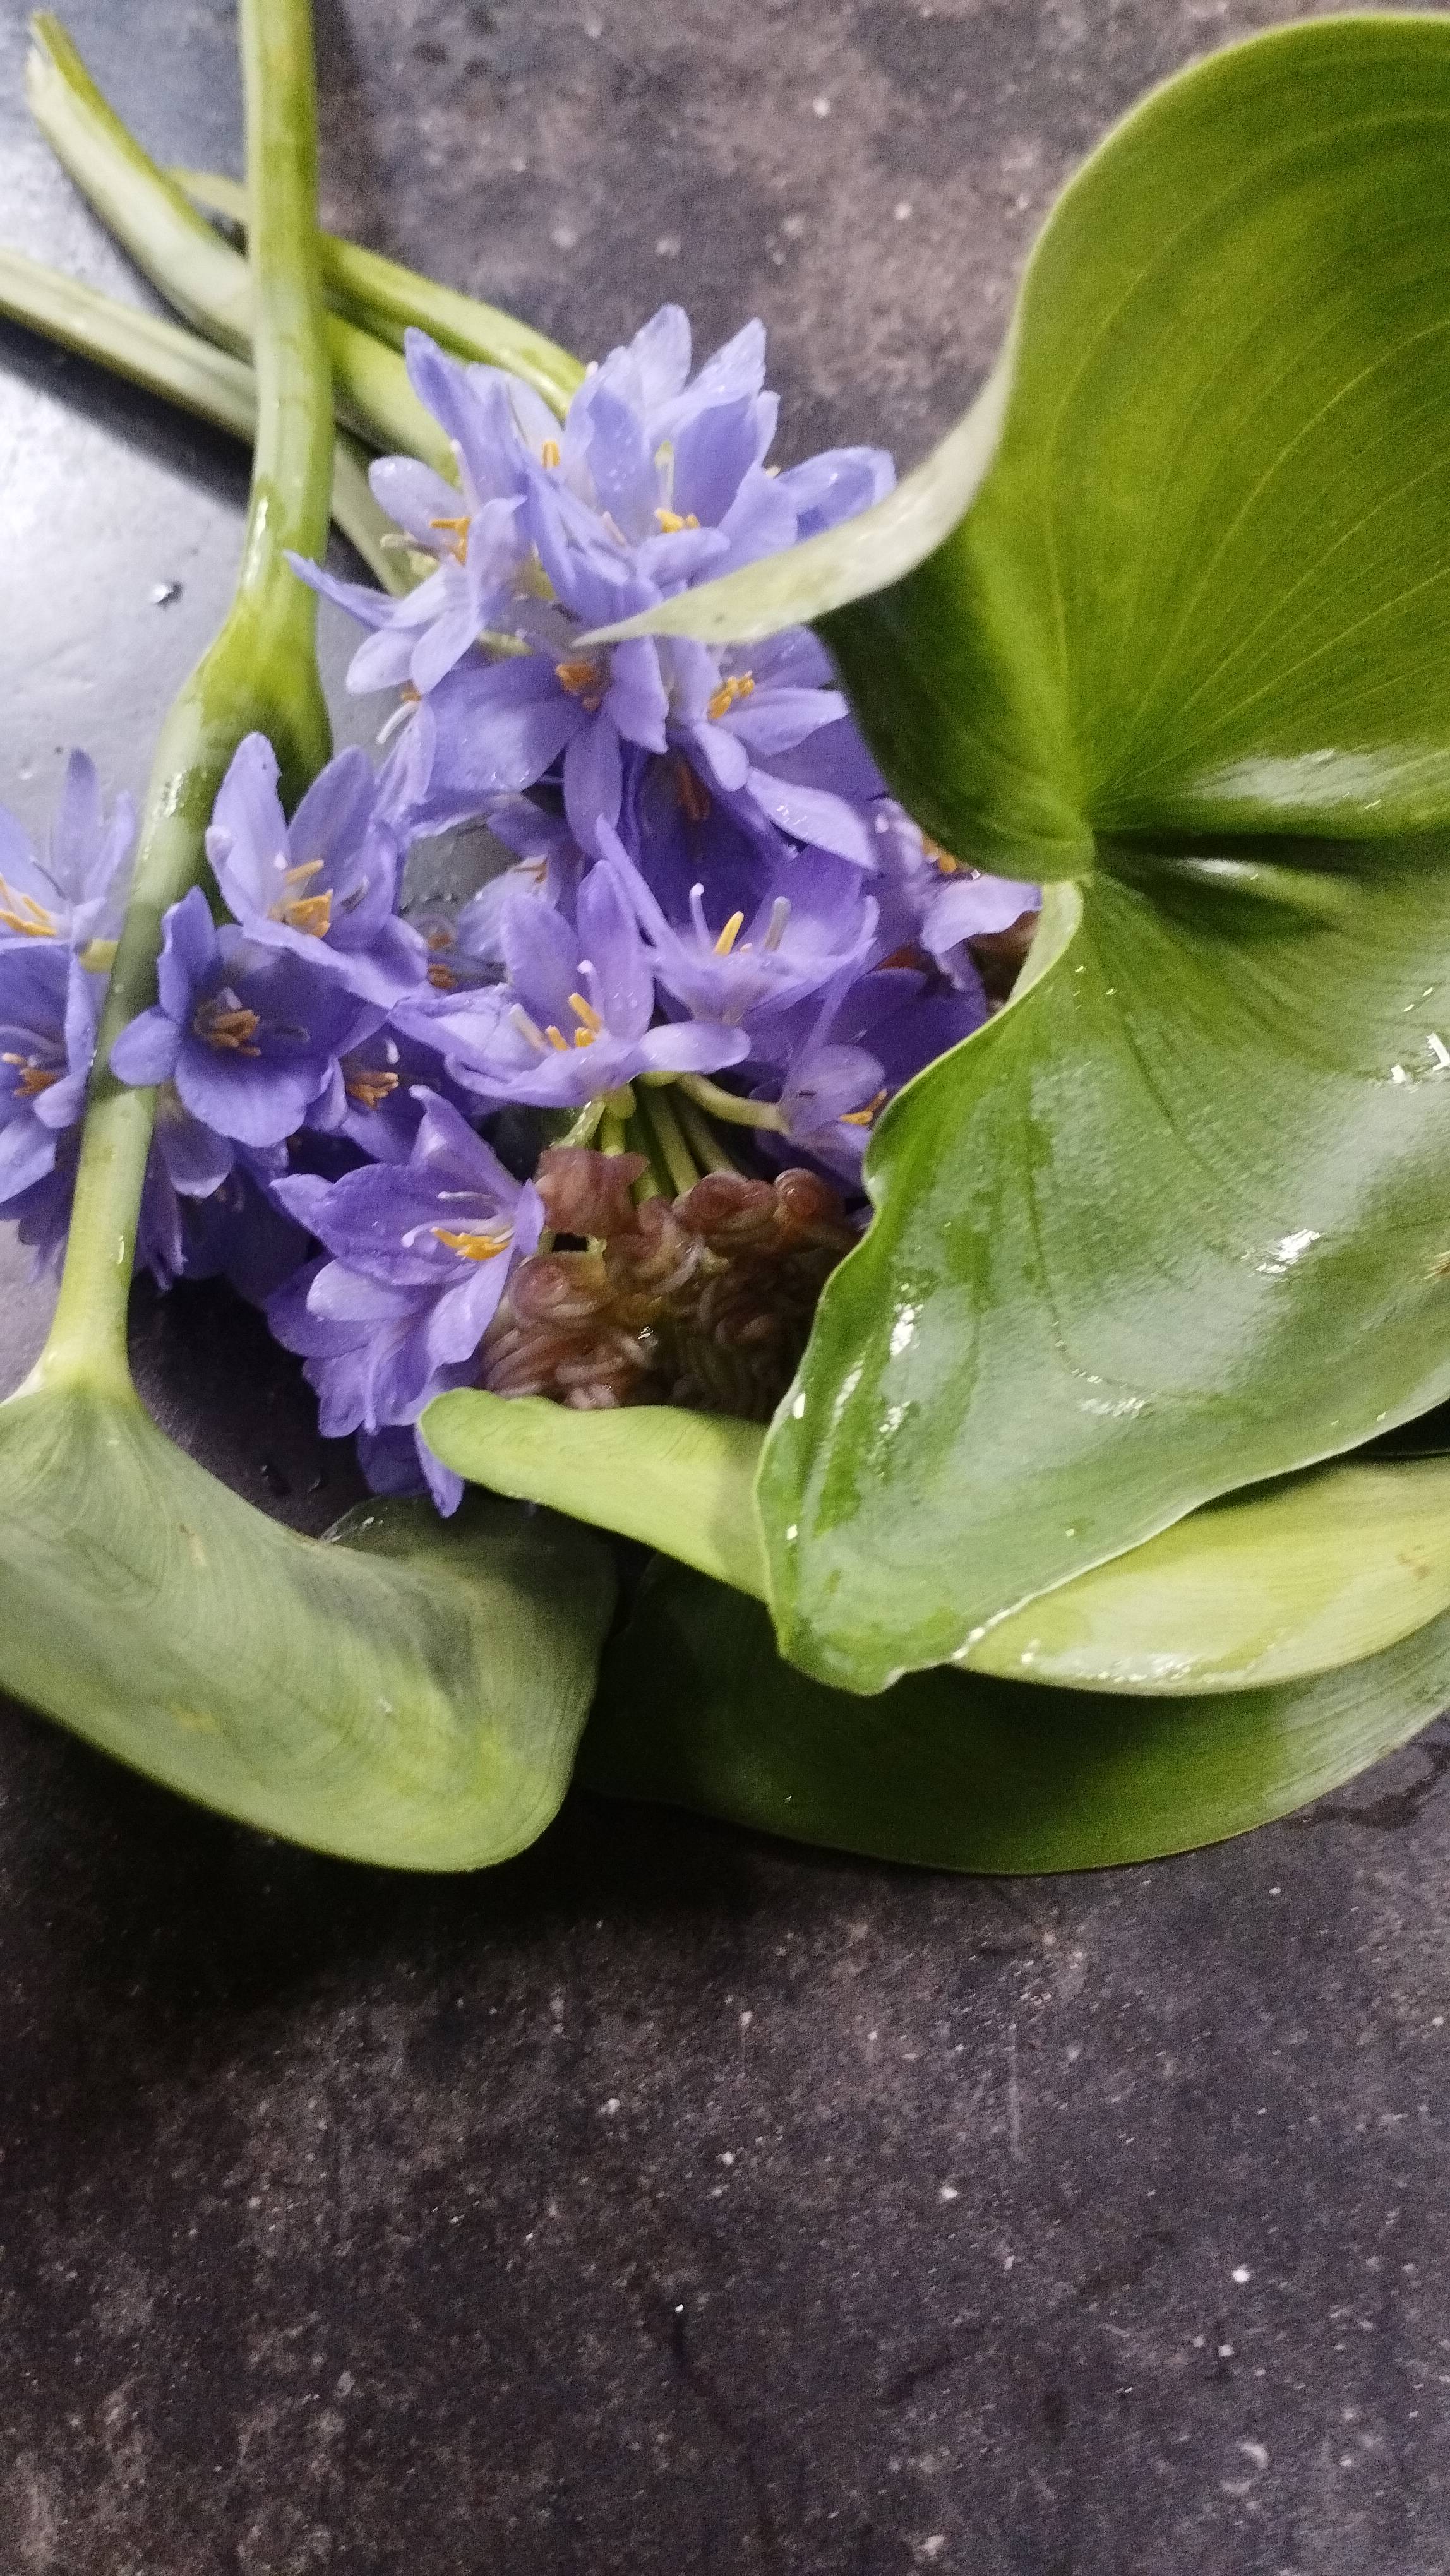
Species: Heartleaf False Pickerelweed (Monochoria korsakowii)